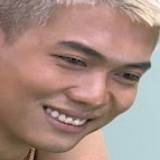
ca sĩ Bigdaddy